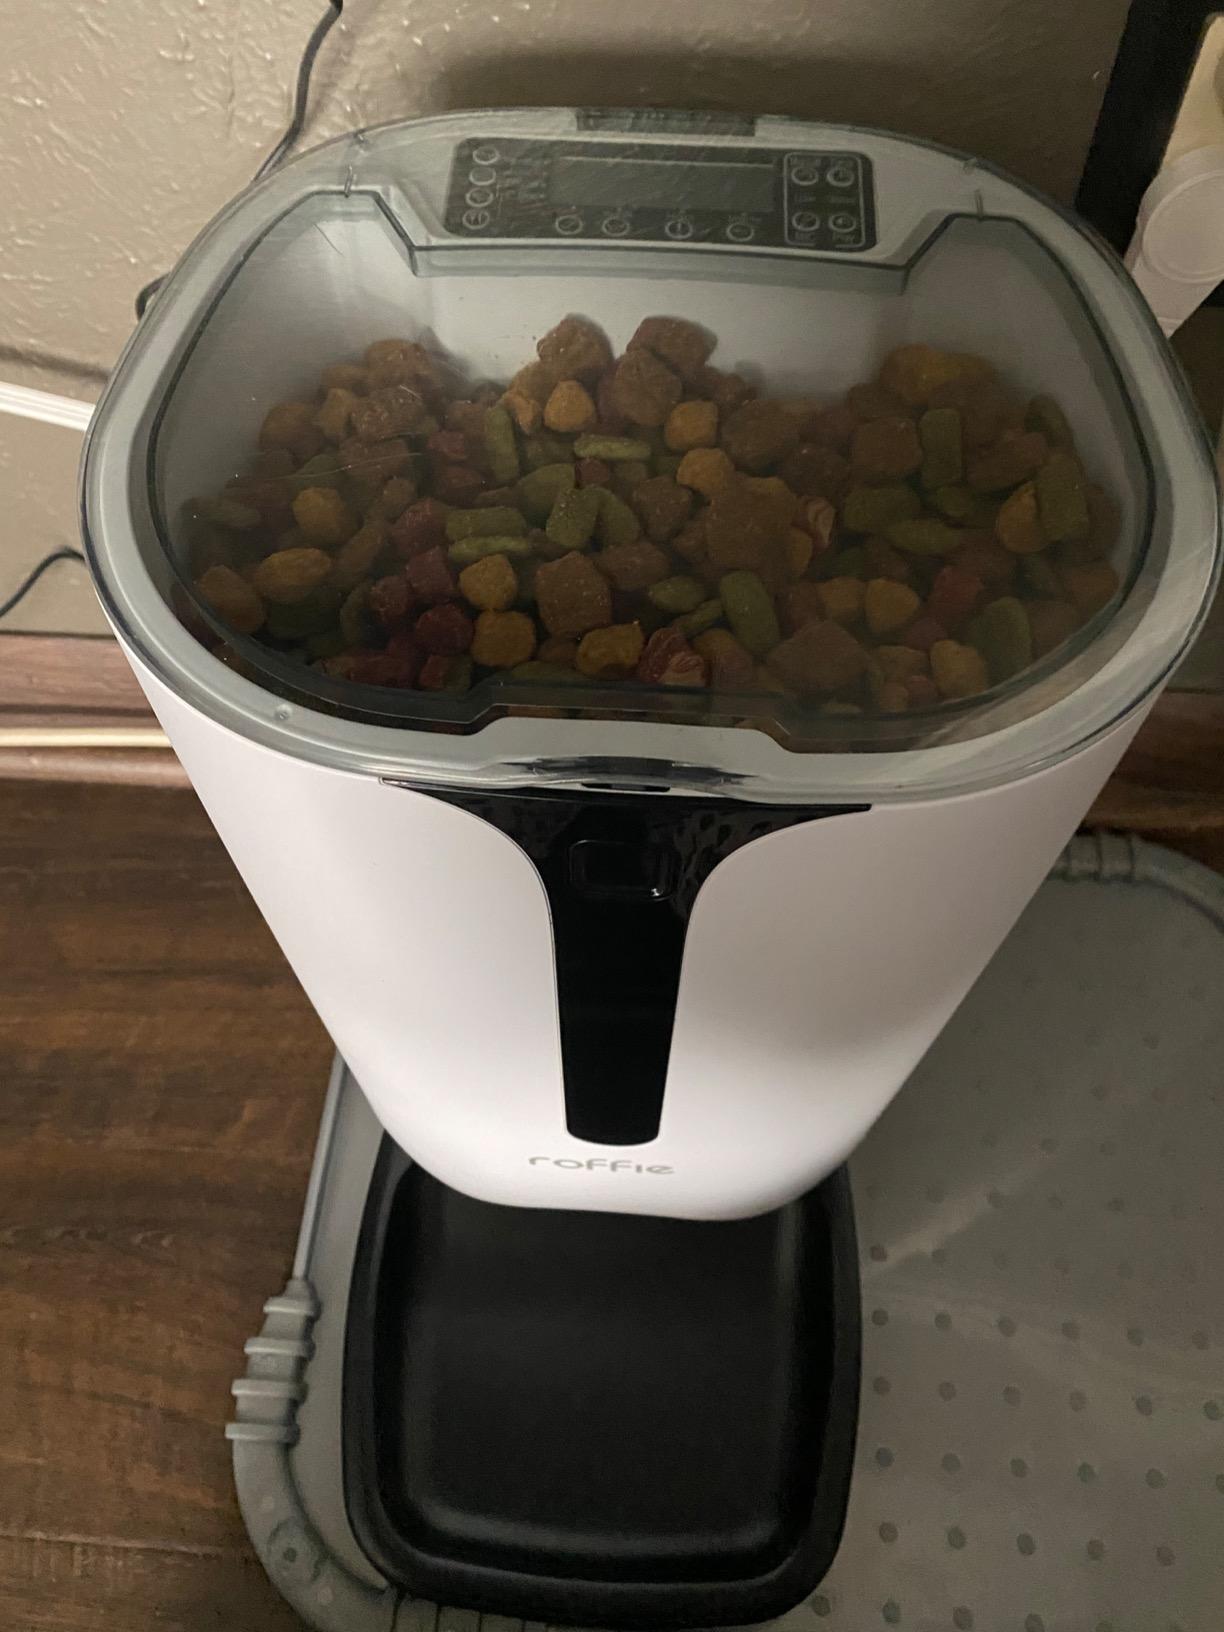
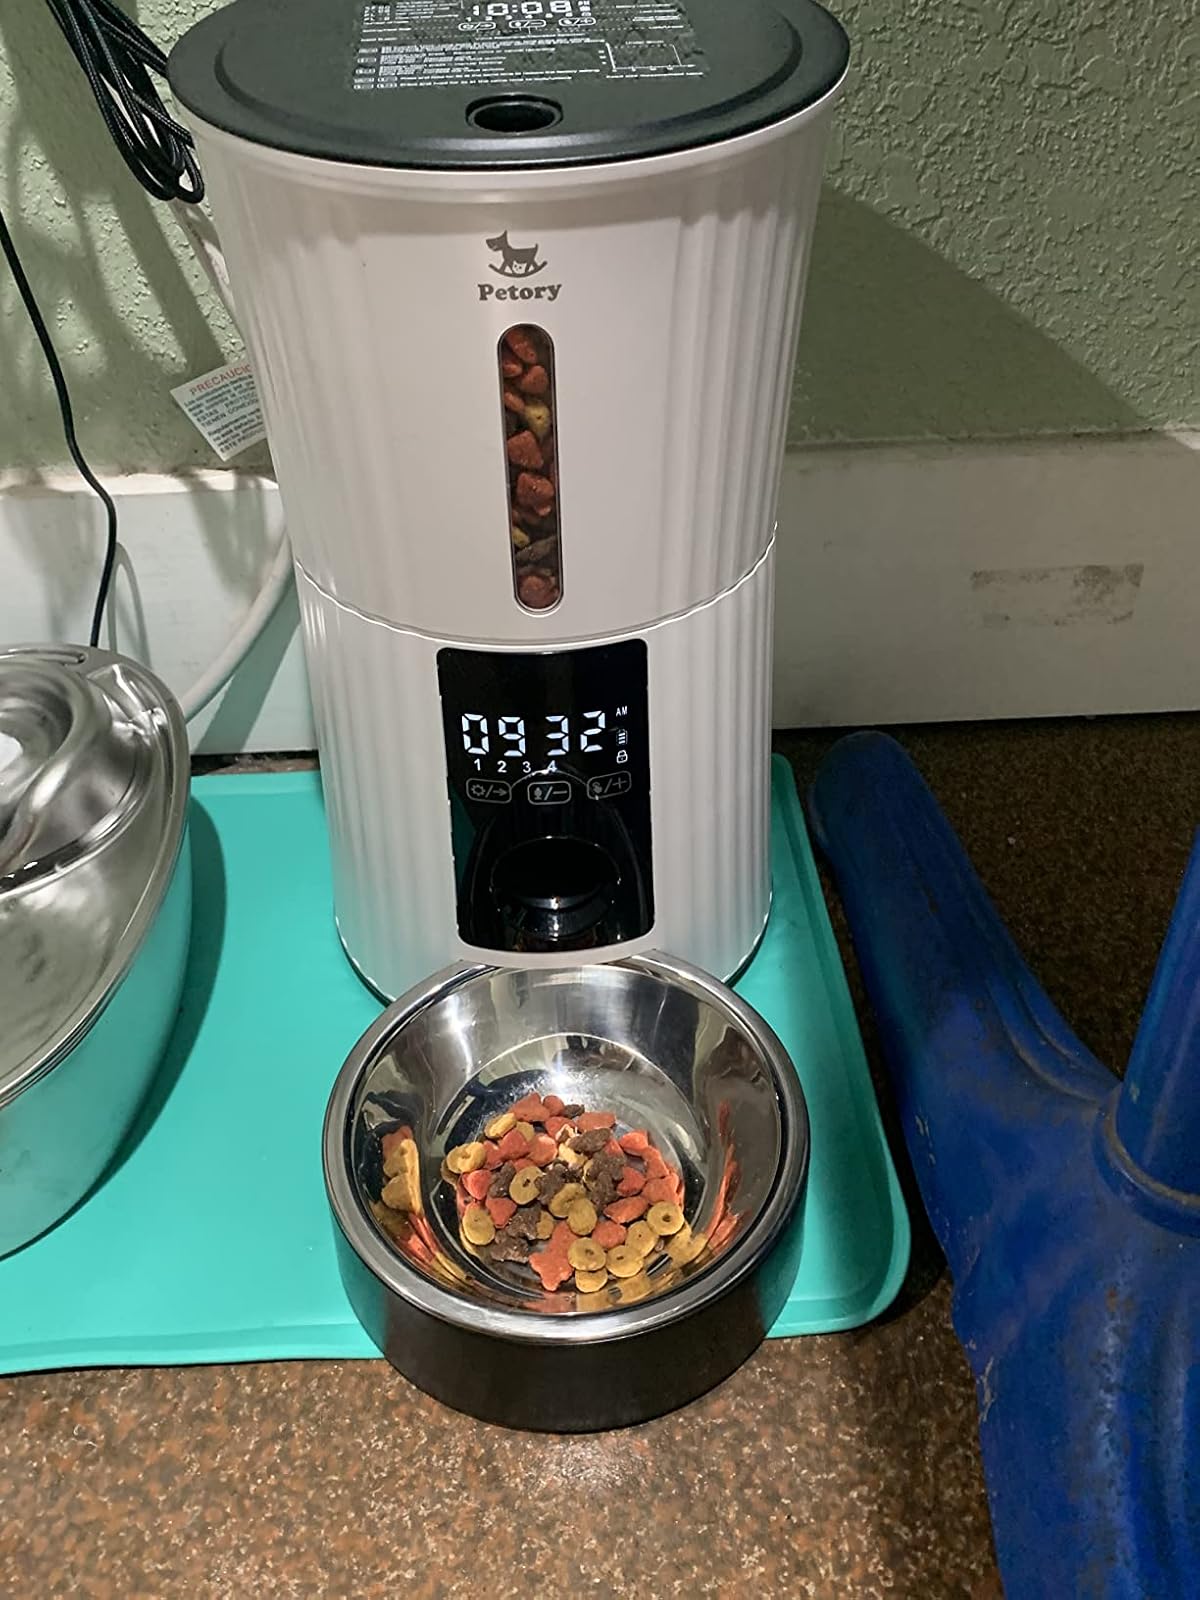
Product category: items_feeder
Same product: no